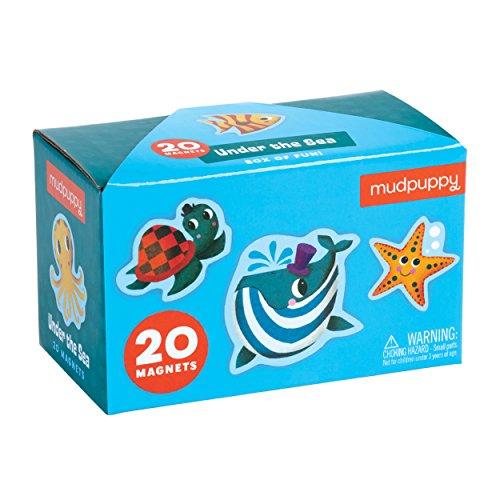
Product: Mudpuppy Under The Sea Magnets (Box of 20)
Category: Toys & Games | Dress Up & Pretend Play | Pretend Play | Magnetic & Felt Playboards
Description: Set of 20 magnets.
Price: $11.54
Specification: ProductDimensions:2.8x5x3inches|ItemWeight:0.32ounces|ShippingWeight:5.6ounces(Viewshippingratesandpolicies)|DomesticShipping:ItemcanbeshippedwithinU.S.|InternationalShipping:ThisitemcanbeshippedtoselectcountriesoutsideoftheU.S.LearnMore|ASIN:0735347573|Itemmodelnumber:9780735347571|Manufacturerrecommendedage:36months-10years